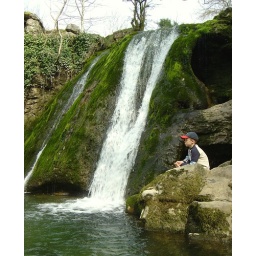
Luke mesmerised by the clear emerald green waters of Janet' Foss just below Gordale Scar in Malham